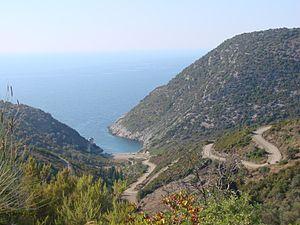
Le parc national marin d'Alonissos du nord des Sporades est le premier parc national marin de Grèce. Il a été créé en 1992. Il se situe dans l'est du pays et englobe les Îles Sporades. Il occupe une superficie de 251 440 hectares.